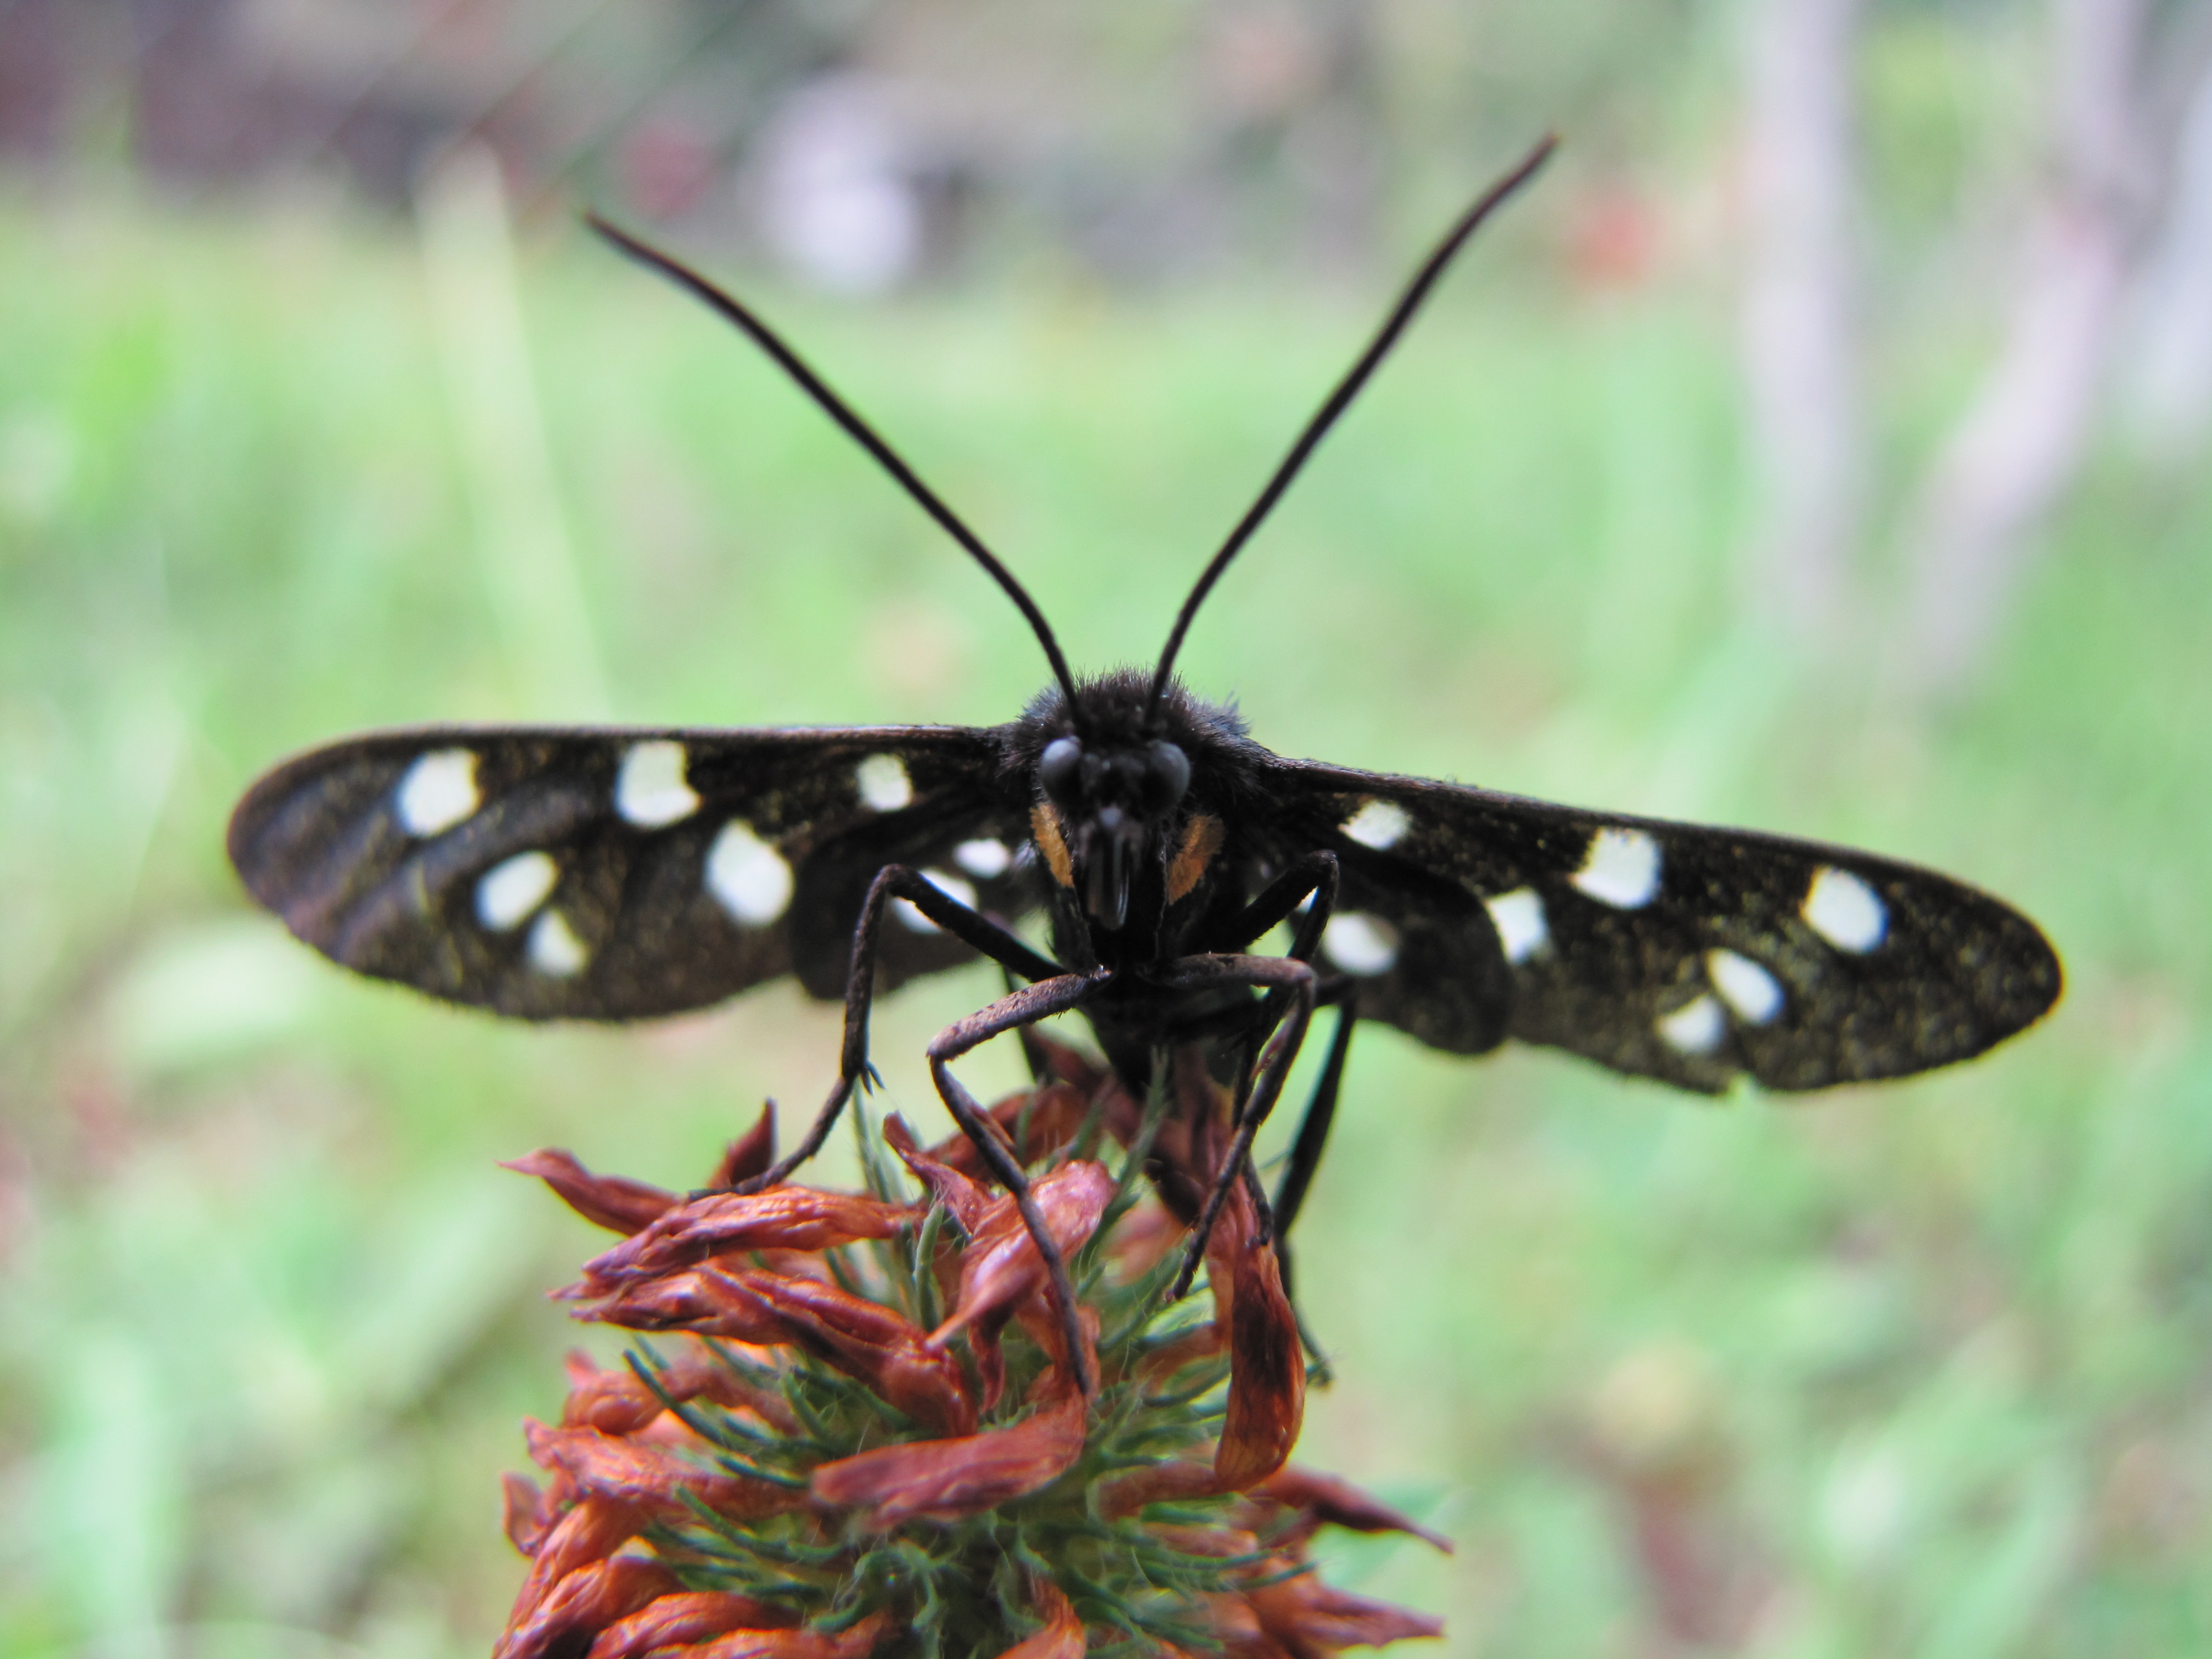
nature, wing, flower, purple, animal, wildlife, insect, macro, moth, butterfly, winged, fauna, invertebrate, close up, spotted, macro photography, arthropod, sheer, flying insect, polka dots, moths and butterflies